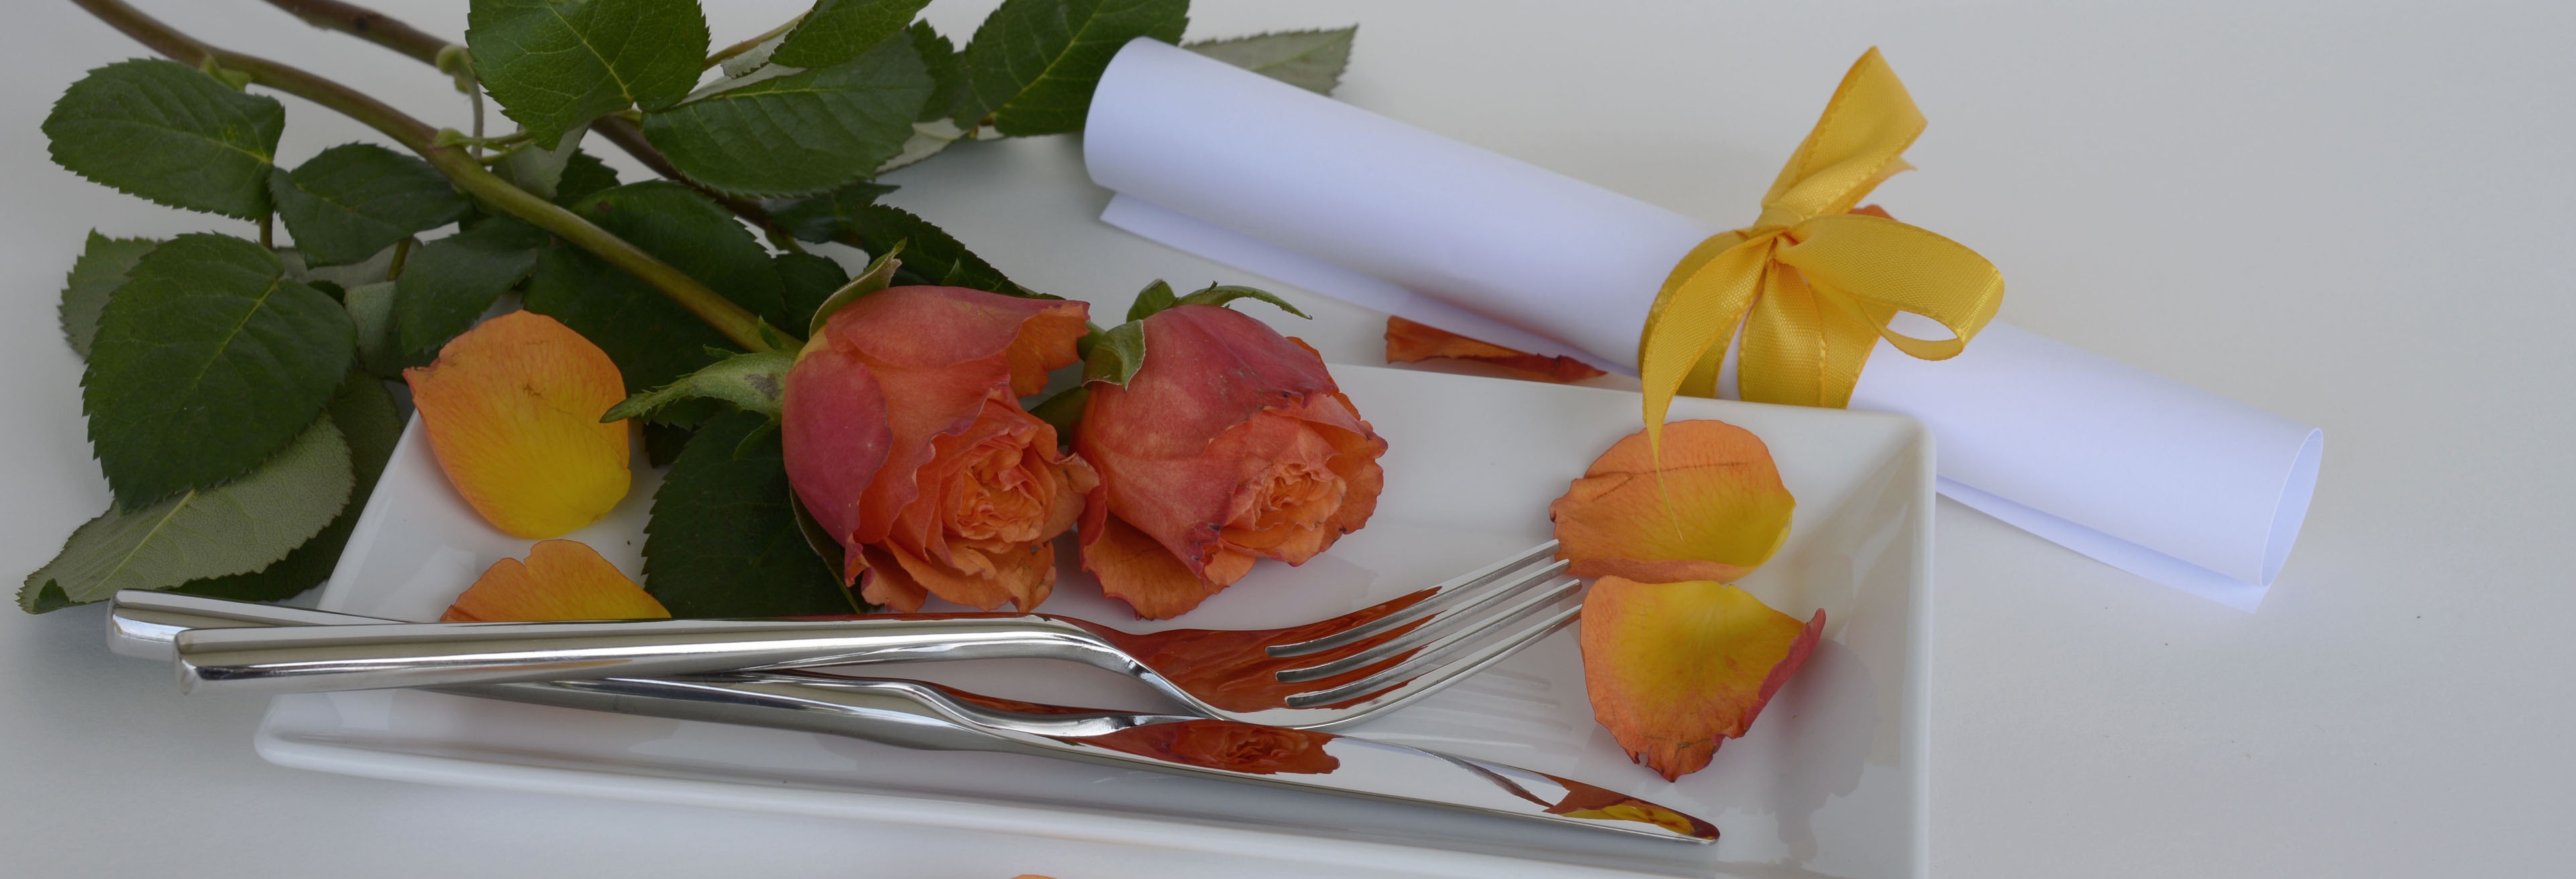
nature, fork, cutlery, fruit, flower, bouquet, orange, food, spring, green, red, vegetable, banner, plate, yellow, dessert, knife, flowers, cheerful, roses, cool image, garnish, petals, cool photo, loop, bouquet of flowers, coupon, rose flower, mother's day, invitation, header, head image, paper roll